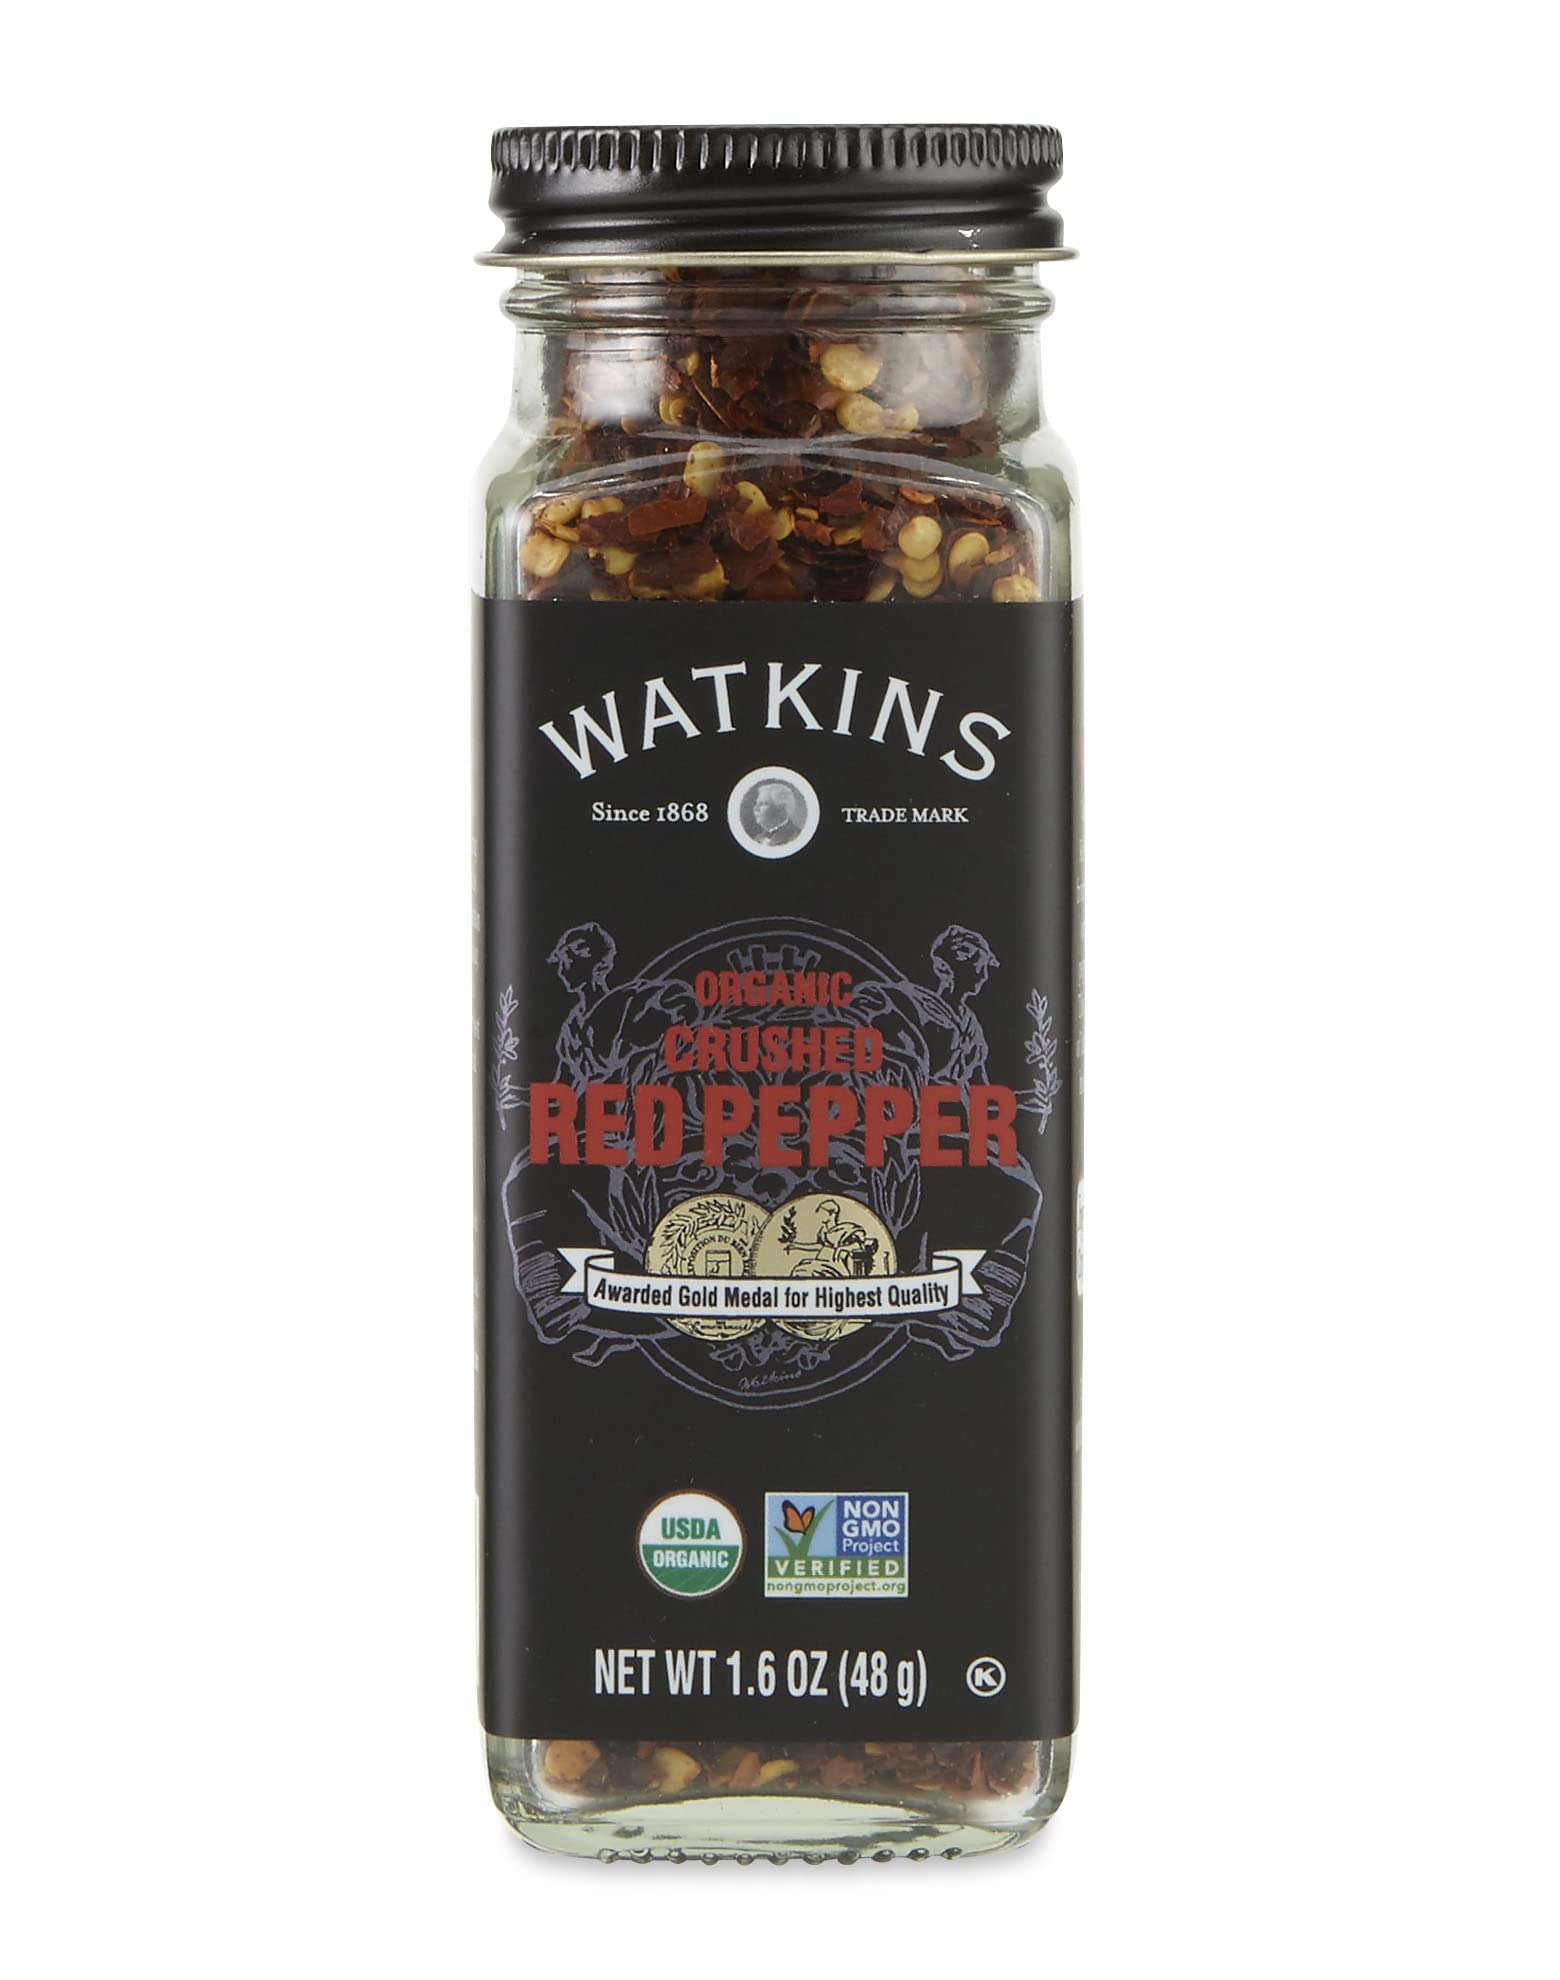
Item Name: Watkins Gourmet Organic Spice Jar, Crushed Red Pepper, Non-GMO, Kosher, 1.6 Ounce Jar, 1-Pack
Bullet Point 1: Superior quality, gourmet spices and herbs grinder for family recipes, premium pantries, and more!
Bullet Point 2: Unique Watkins square glass grinder for clean, organized spice storage
Bullet Point 3: USDA Certified Organic, Gluten Free, Kosher and Non-GMO project verified
Bullet Point 4: Packed in the USA and recyclable glass bottle
Bullet Point 5: Experts in spices, seasonings, extracts and more since 1868!
Value: 1.6
Unit: Ounce

Price: 9.55